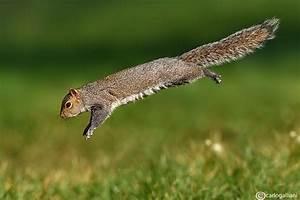
squirrel